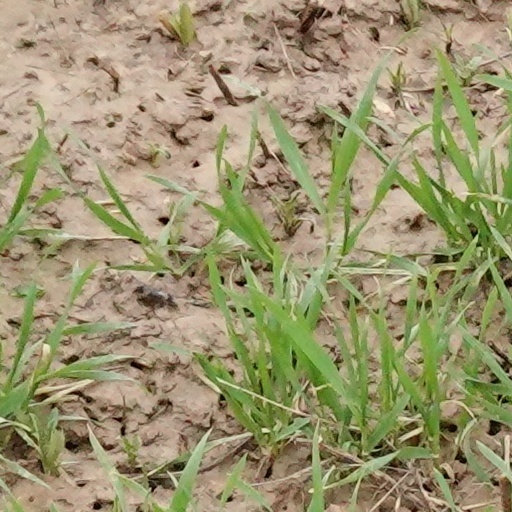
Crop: wheat